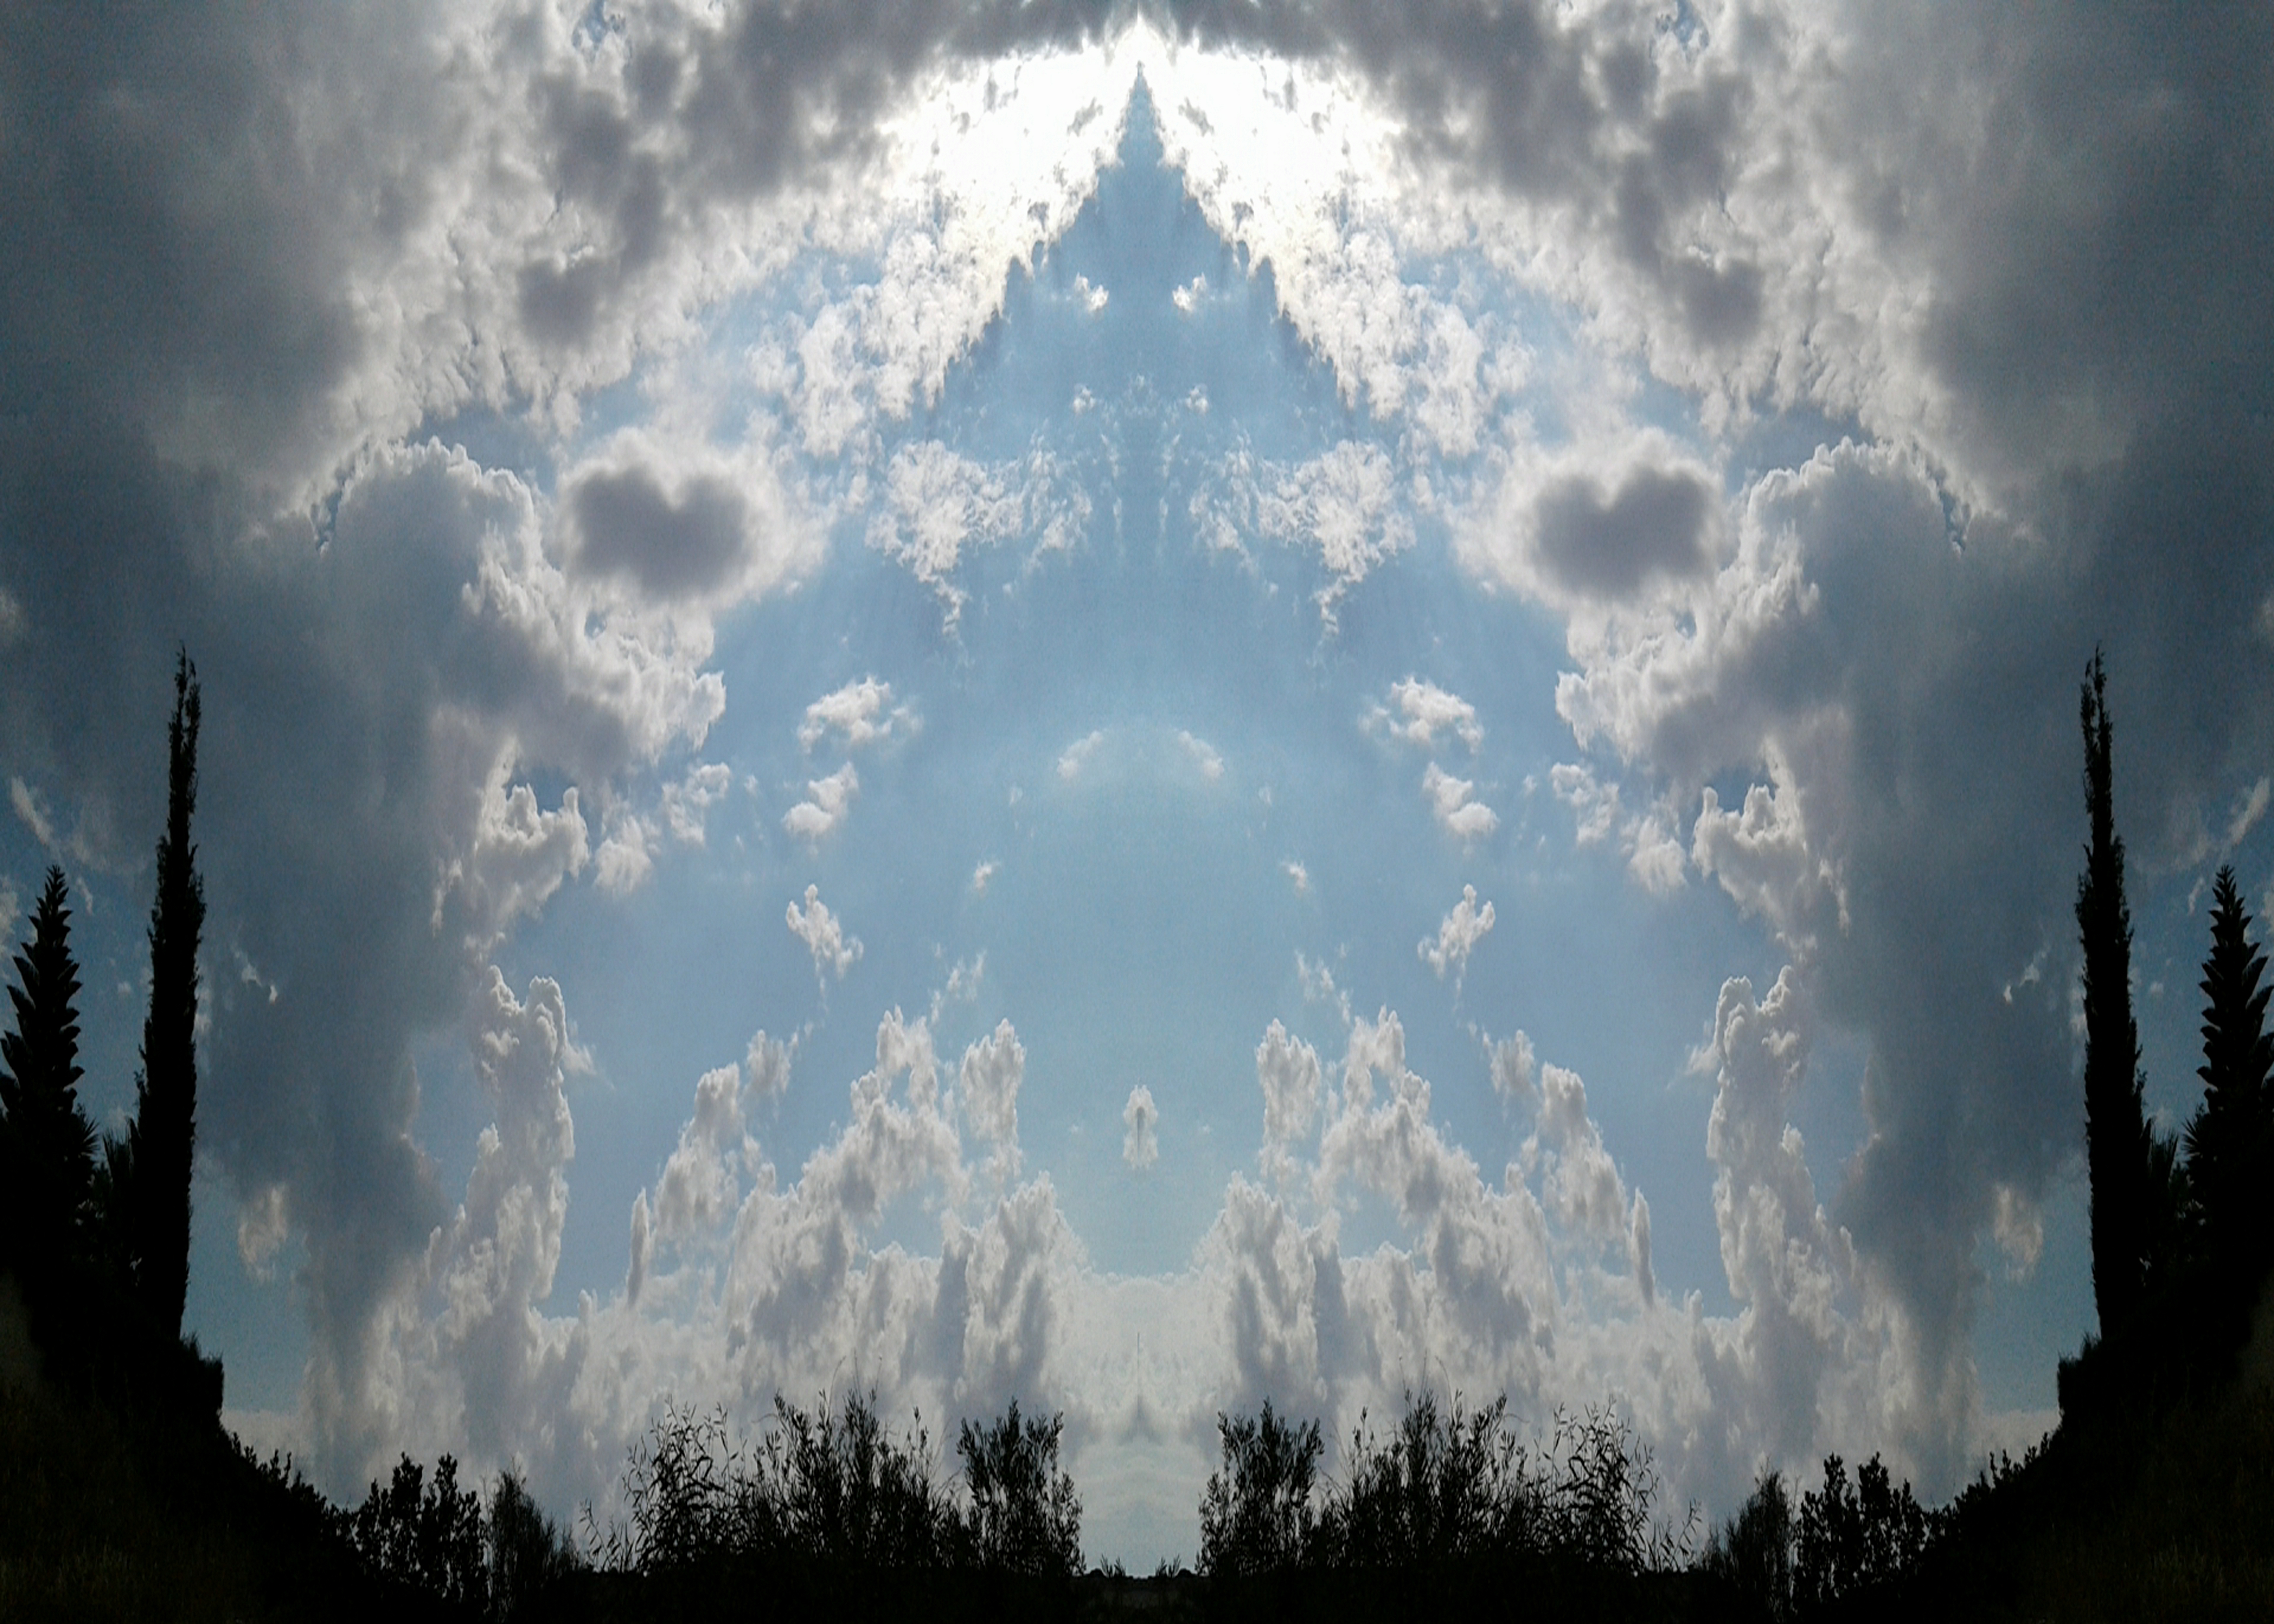
mirror, reflection, sky, cloud, clouds, black, atmosphere, plant, natural landscape, branch, tree, sunlight, cumulus, grass, landscape, astronomical object, geological phenomenon, horizon, art, forest, calm, symmetry, darkness, freezing, hill station, meteorological phenomenon, grassland, monochrome photography, sun, monochrome, midnight, circle, mountain range, hill, wind, wildlife, backlighting, winter, evening, rock, conifer, arecales, pattern, tropical and subtropical coniferous forests, night, silhouette, massif, panorama, sphere, spruce fir forest, dome, pine family, fir, pine, frost